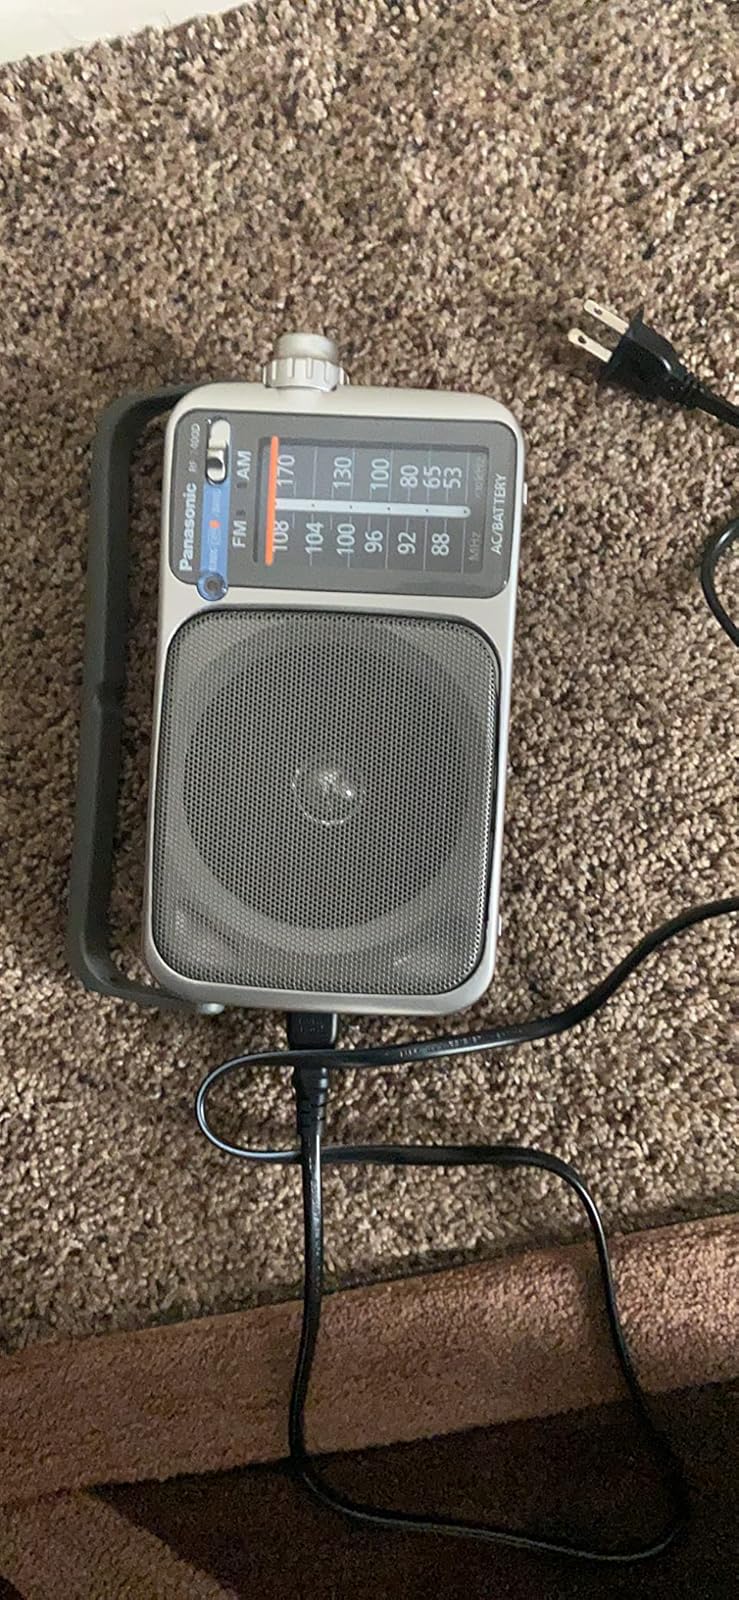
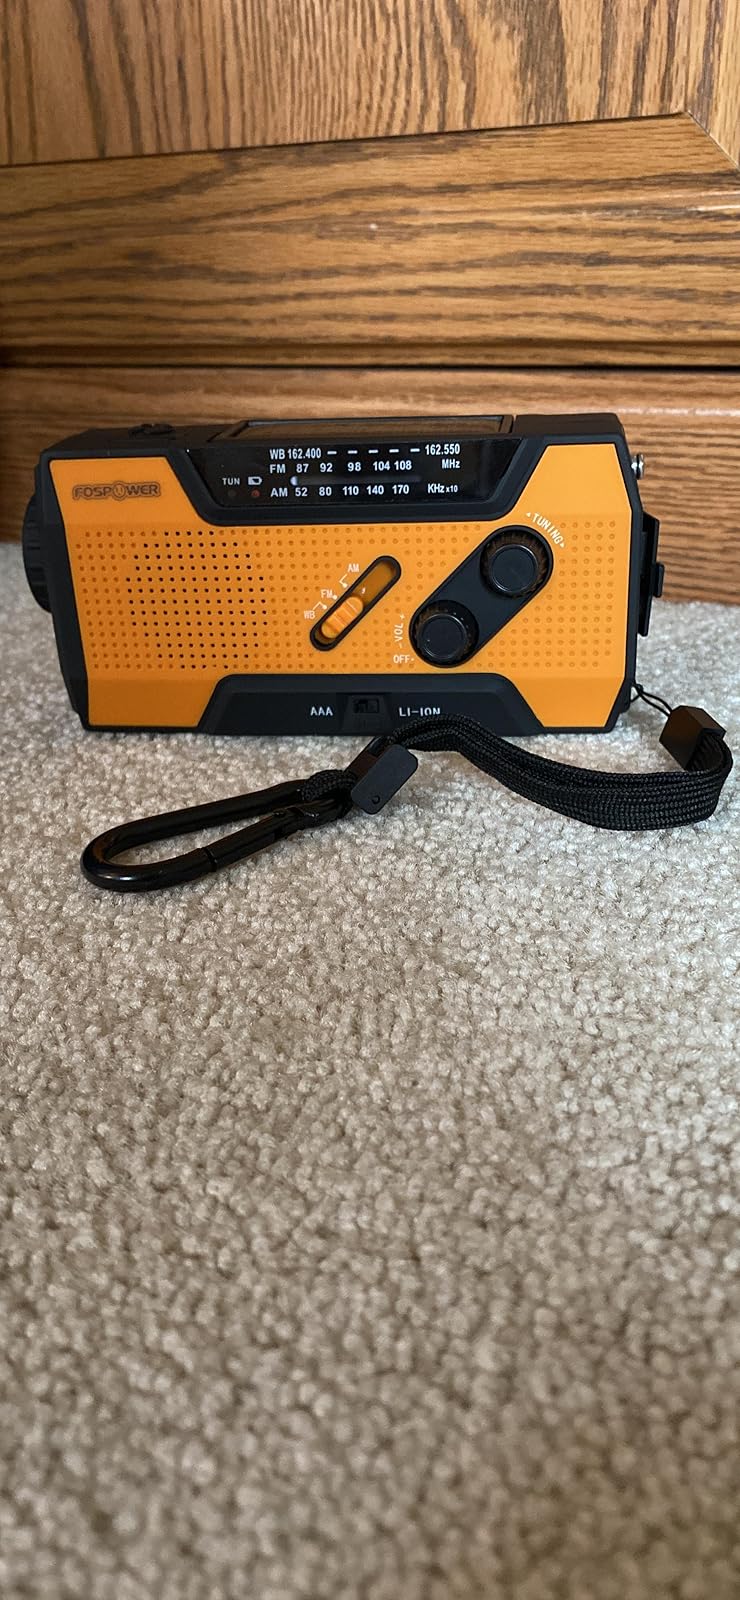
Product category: radio
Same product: no